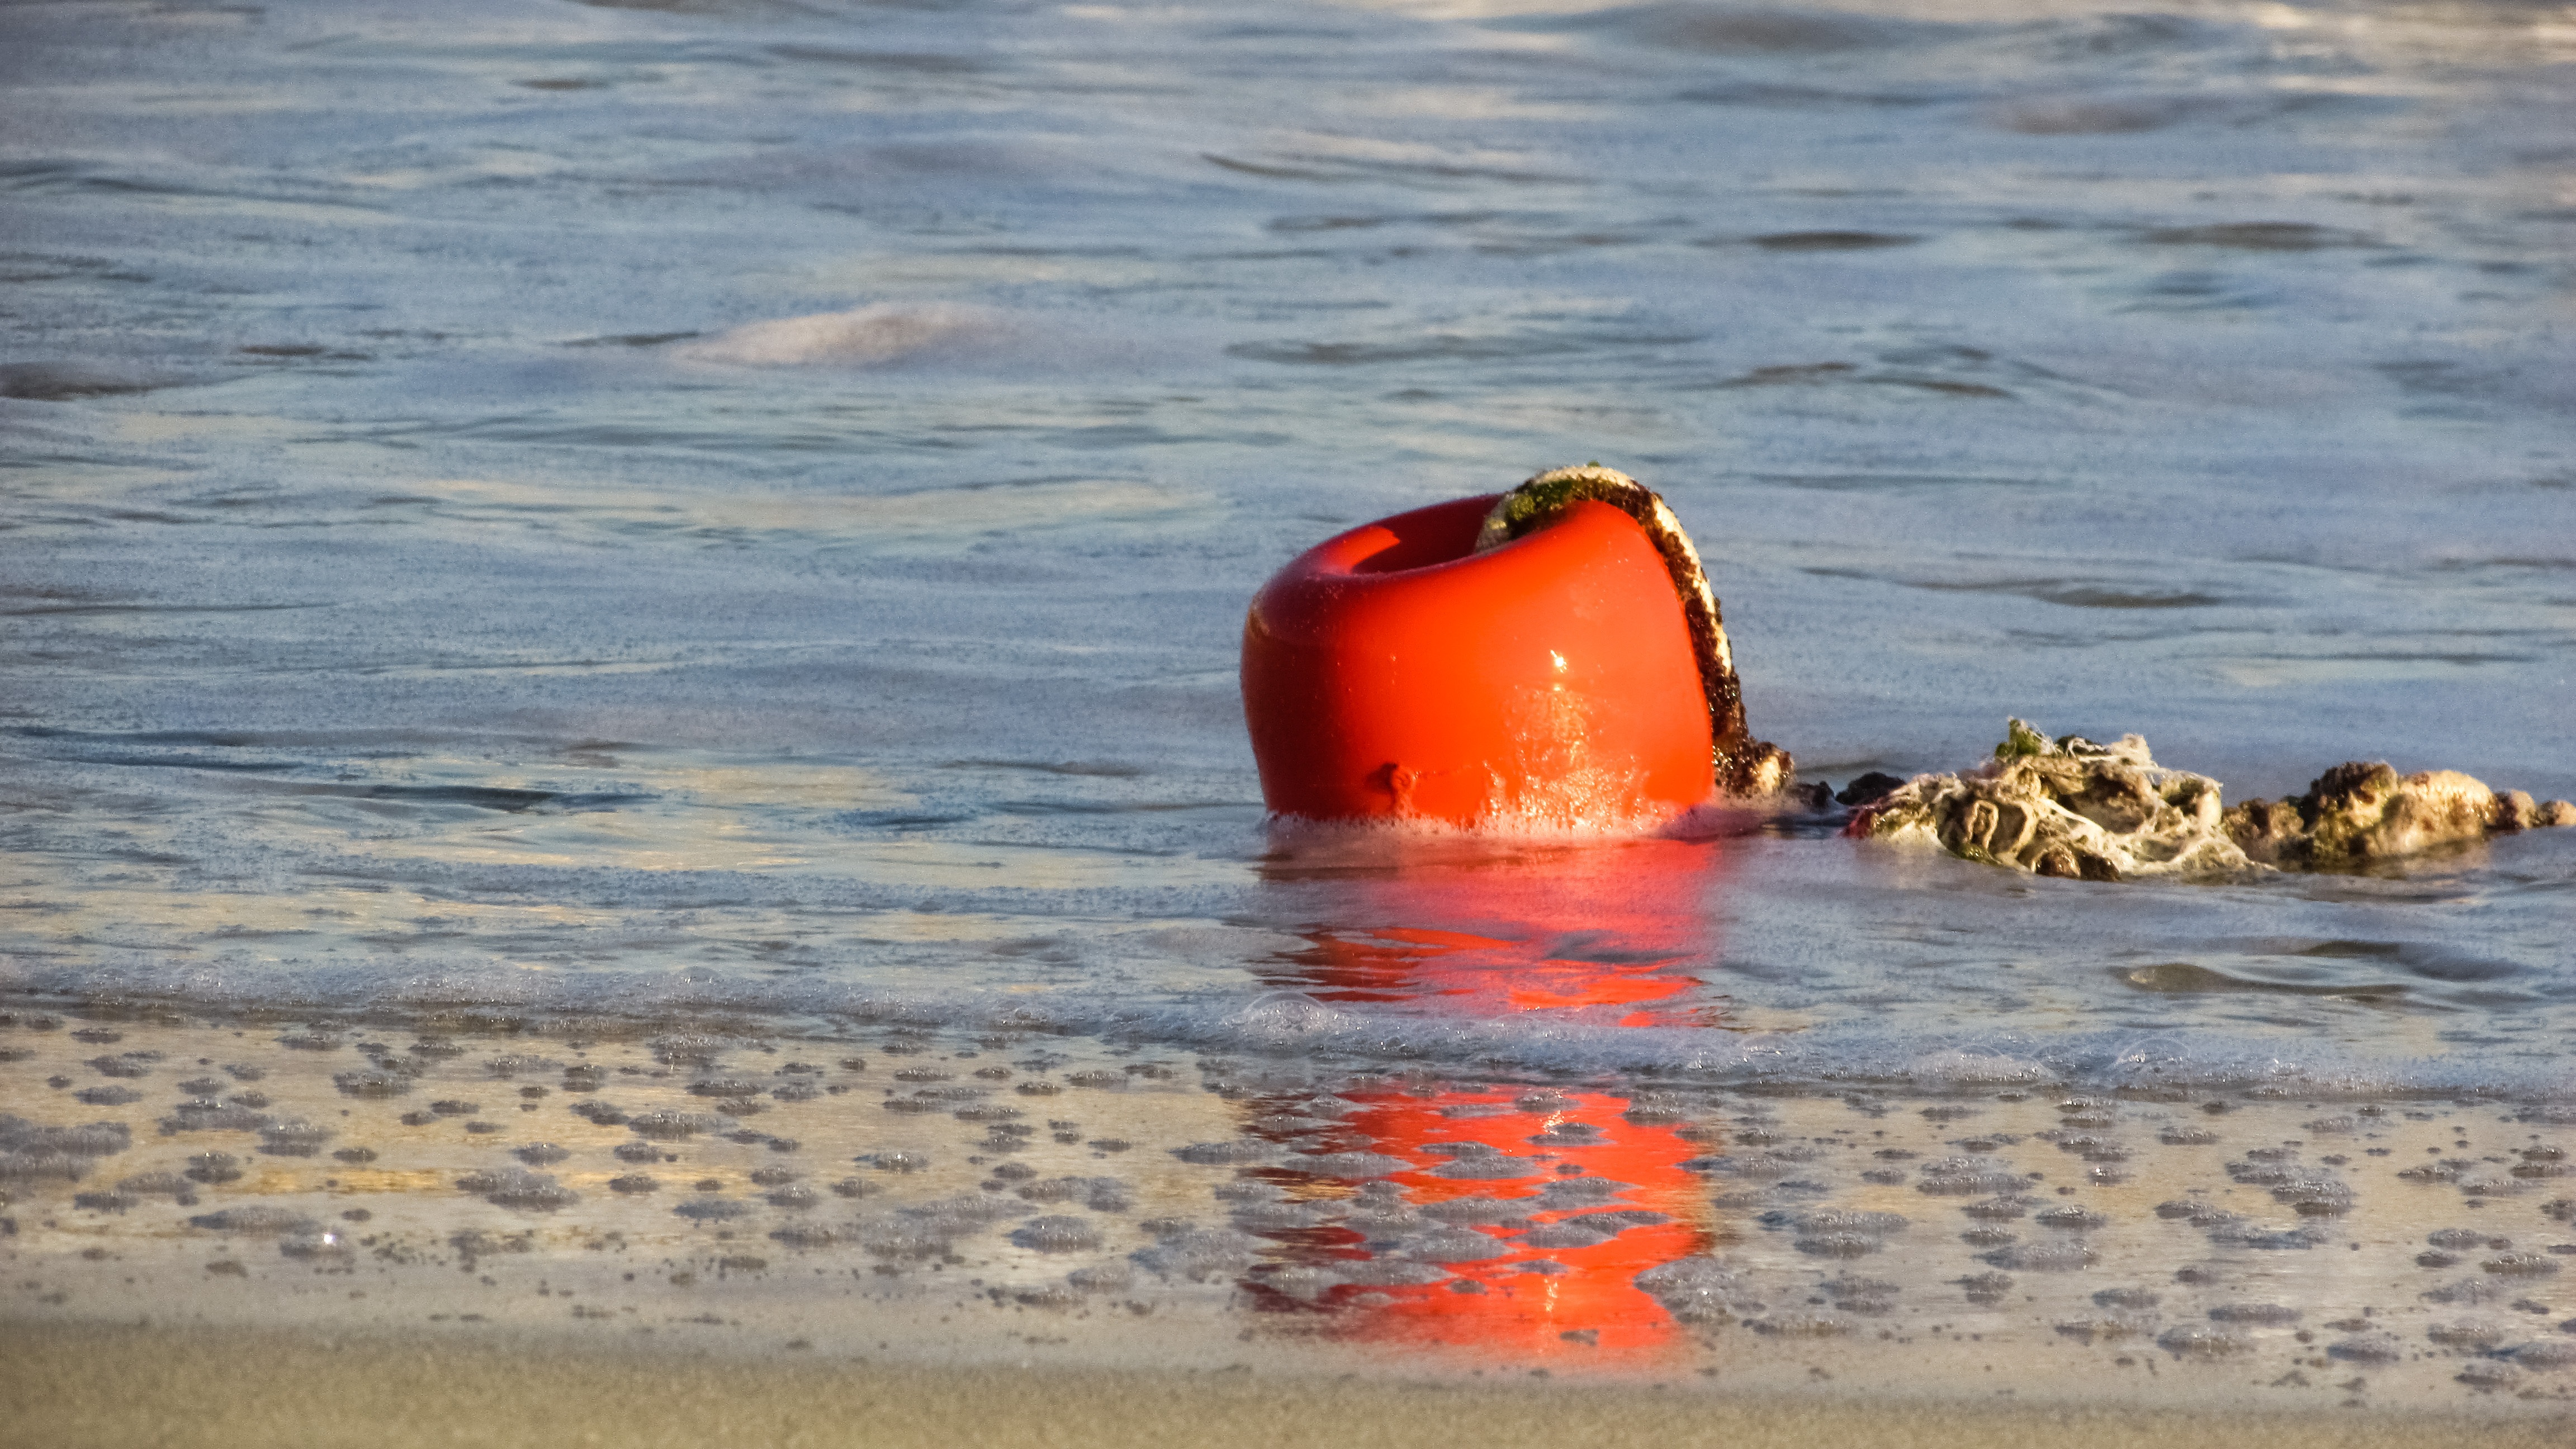
beach, sea, coast, sand, boat, shore, orange, reflection, vehicle, buoy, bubbles